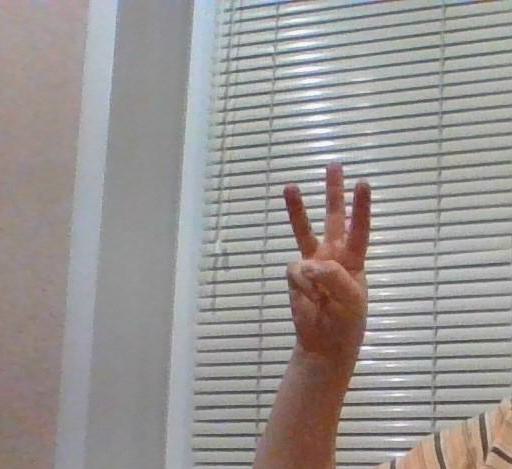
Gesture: three